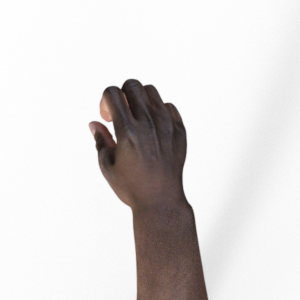
Label: rock